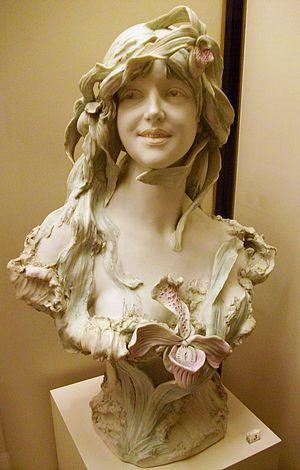
La fabrique Royal Dux, marque de porcelaine de Bohême, s'est illustrée au début du XXᵉ siècle par ses productions de style Art nouveau.